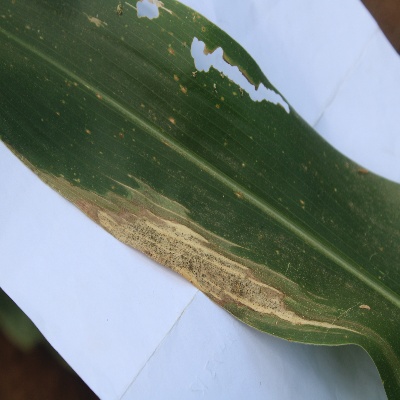
Crop: Maize
Condition: leaf blight